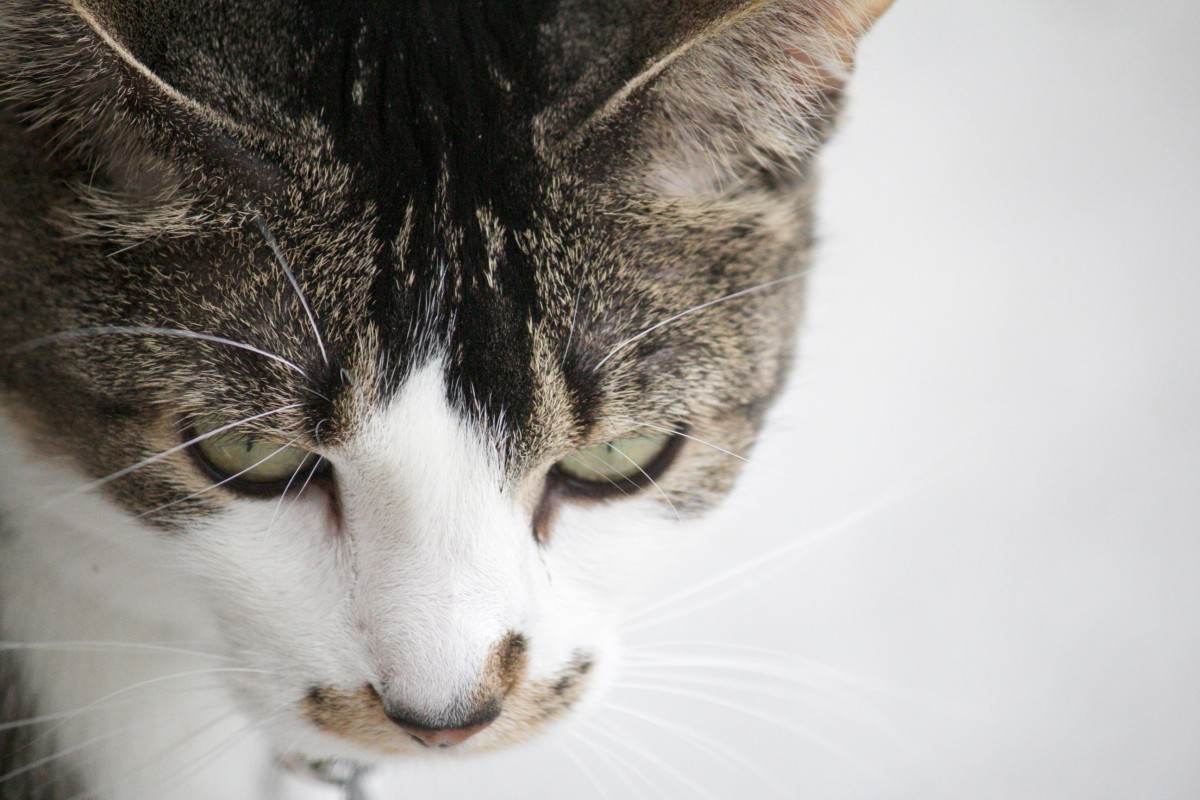
Tags: animal, kitten, feline, whisker, close up, nose, whiskers, eye, skin, vertebrate, organ, small to medium sized cats